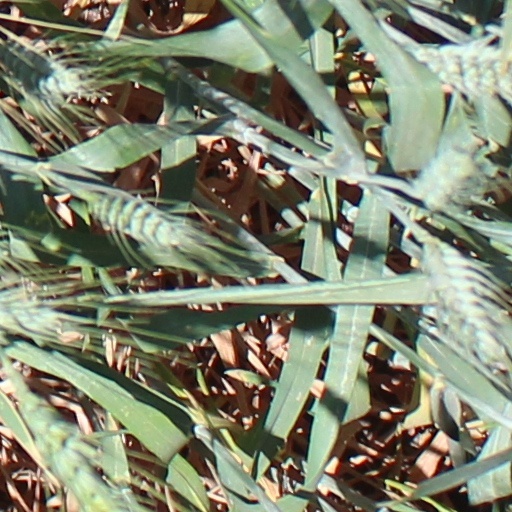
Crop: wheat